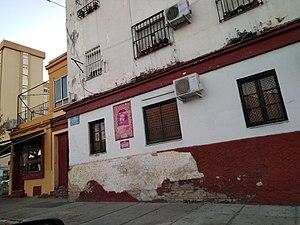
La Paquera de Jerez est le nom artistique de Francisca Méndez Garrido. Chanteuse gitane andalouse de Flamenco. Elle est la nièce de El Pili, la sœur de Alfonso Méndez et de Margari Méndez et tante de Las Paqueras.